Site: brandenburg
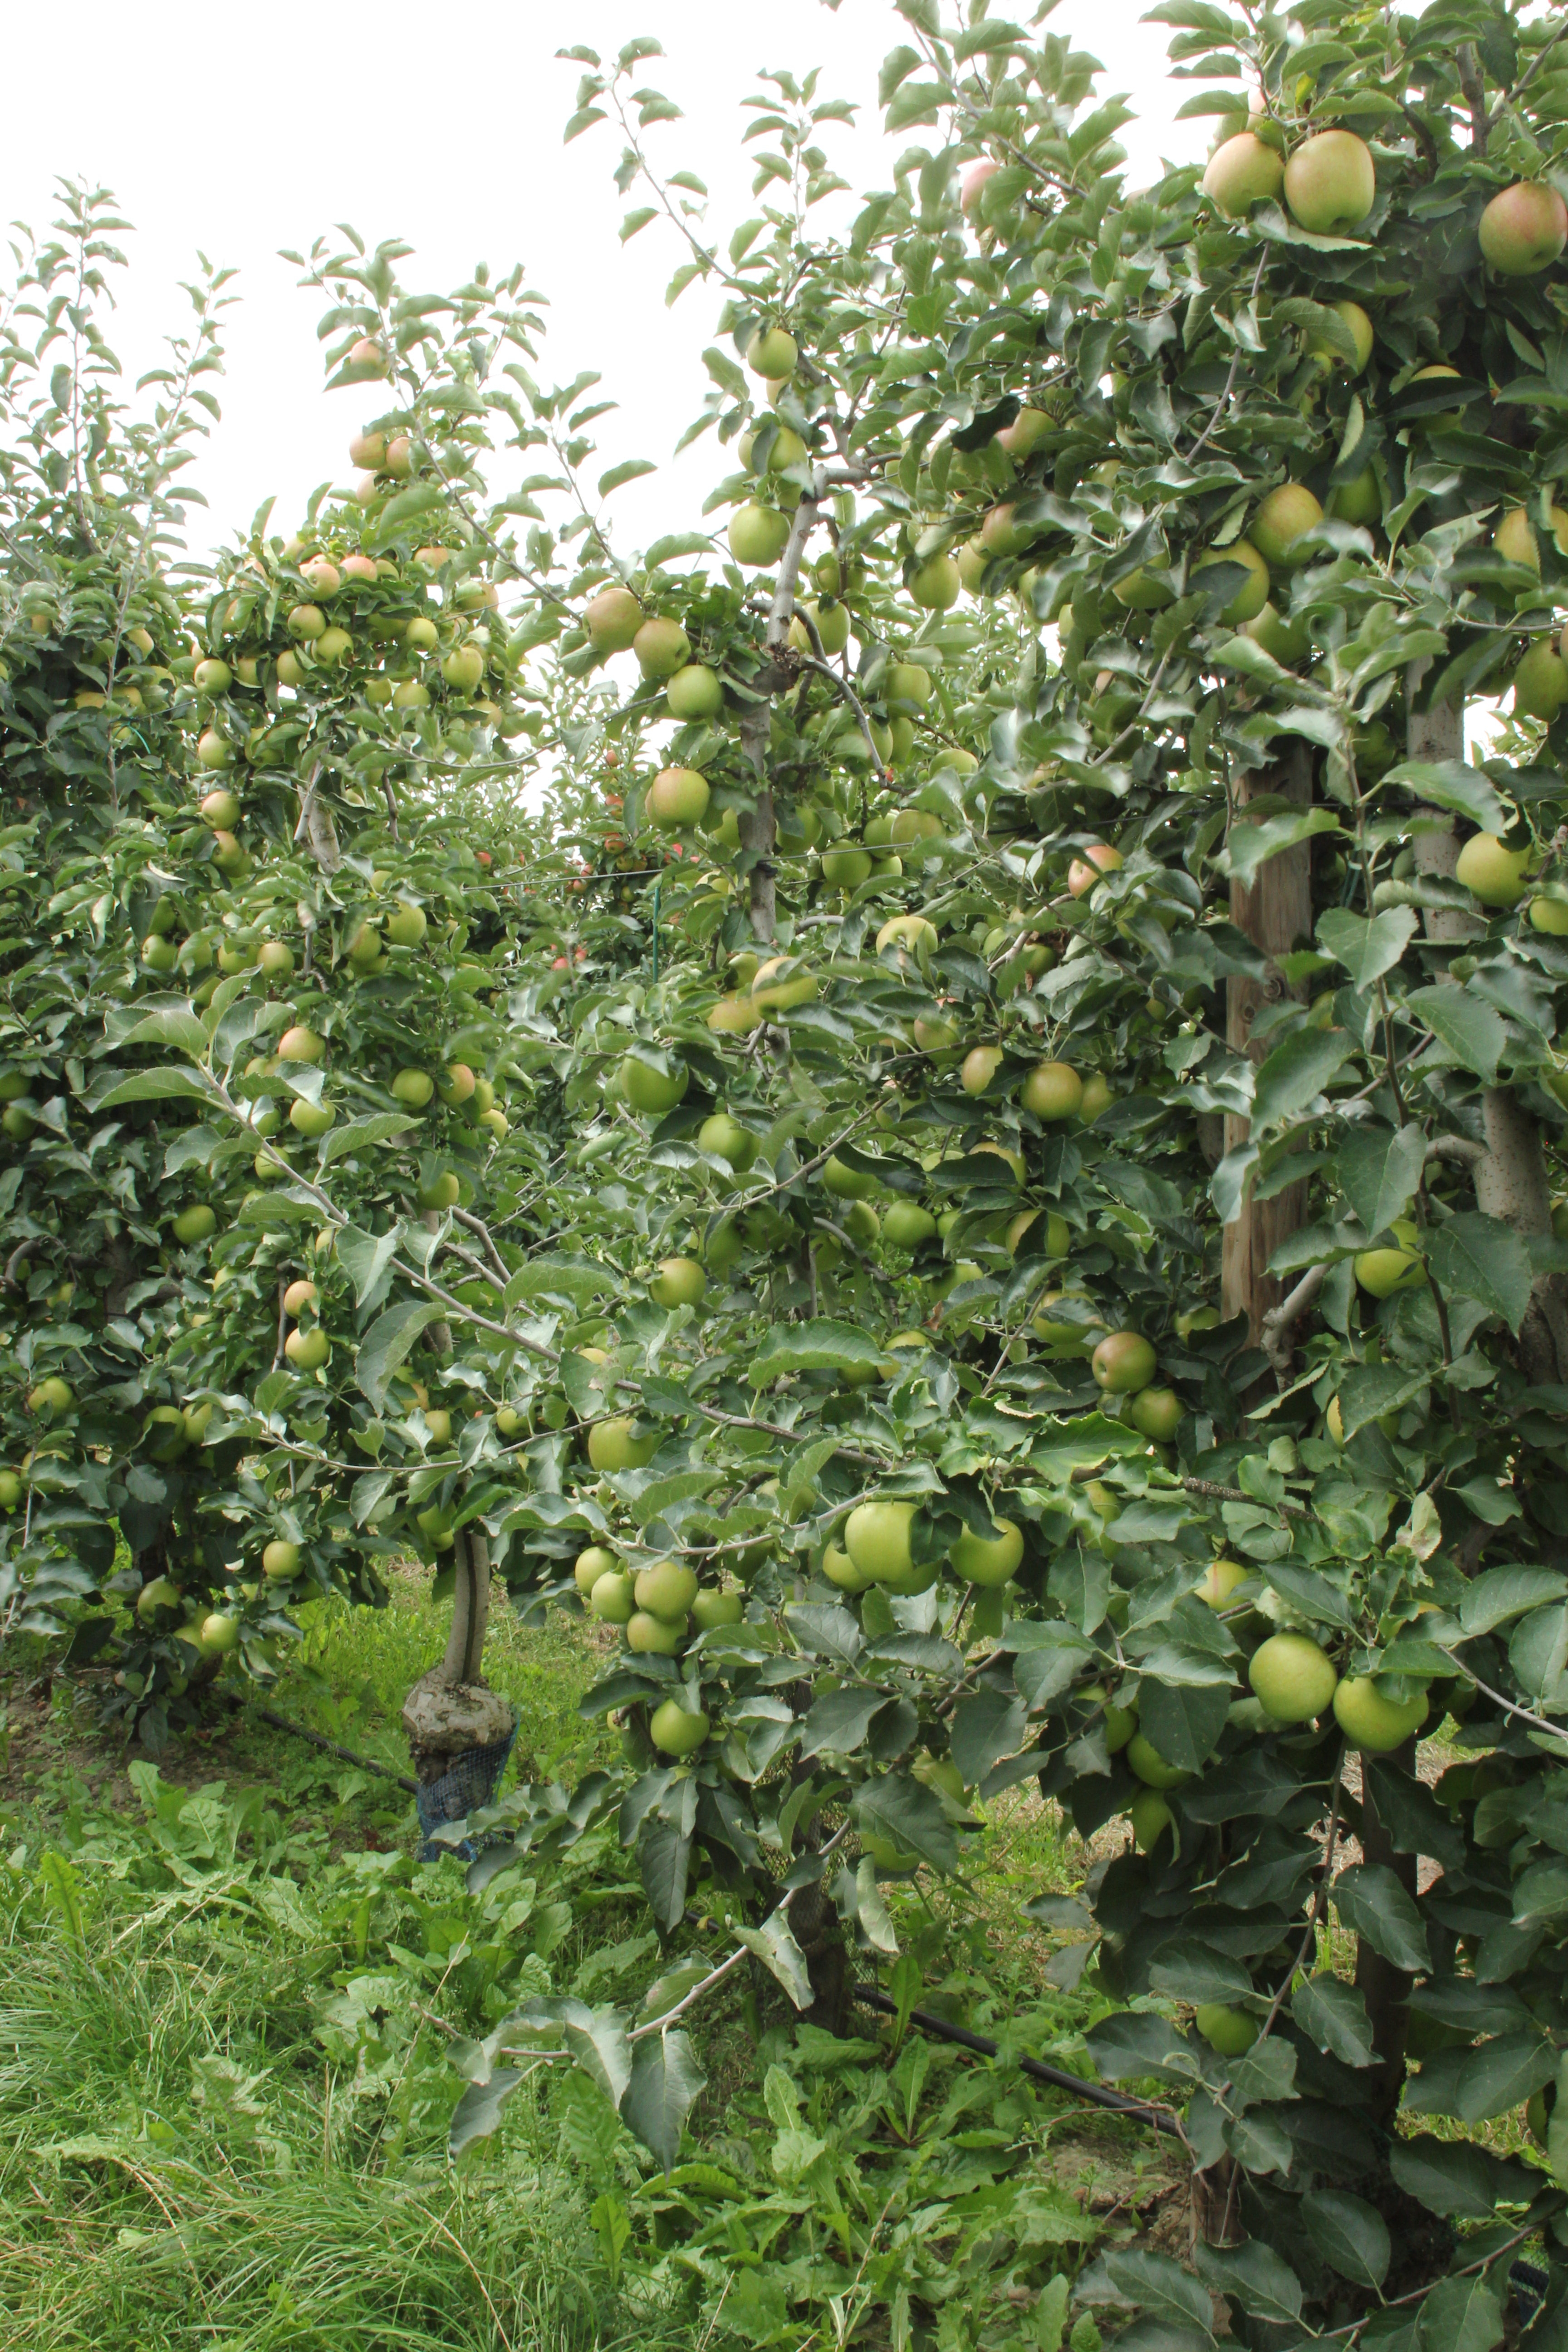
Growth stage (BBCH 87): Maturity of fruit and seed